Leila; or, The Siege of Granada

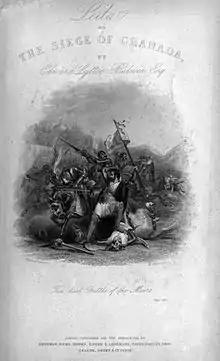
Frontispiece to the first edition

Leila; or, The Siege of Granada is a historical romance novel by Edward Bulwer-Lytton published in 1838.